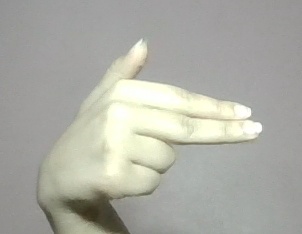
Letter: ghain